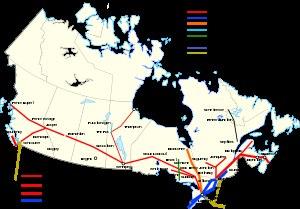
L'accès à un port de mer est indispensable pour que le pétrole puisse être vendu sur le marché au prix international. Le port doit pouvoir accueillir des pétroliers et être pourvu des services techniques et administratifs nécessaires à l'import-export. Les milieux pétroliers utilisent le terme anglais tidewater pour désigner cette réalité.